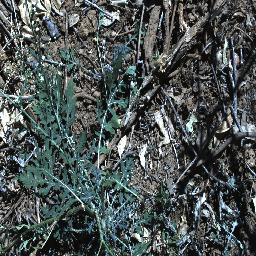
Label: parthenium